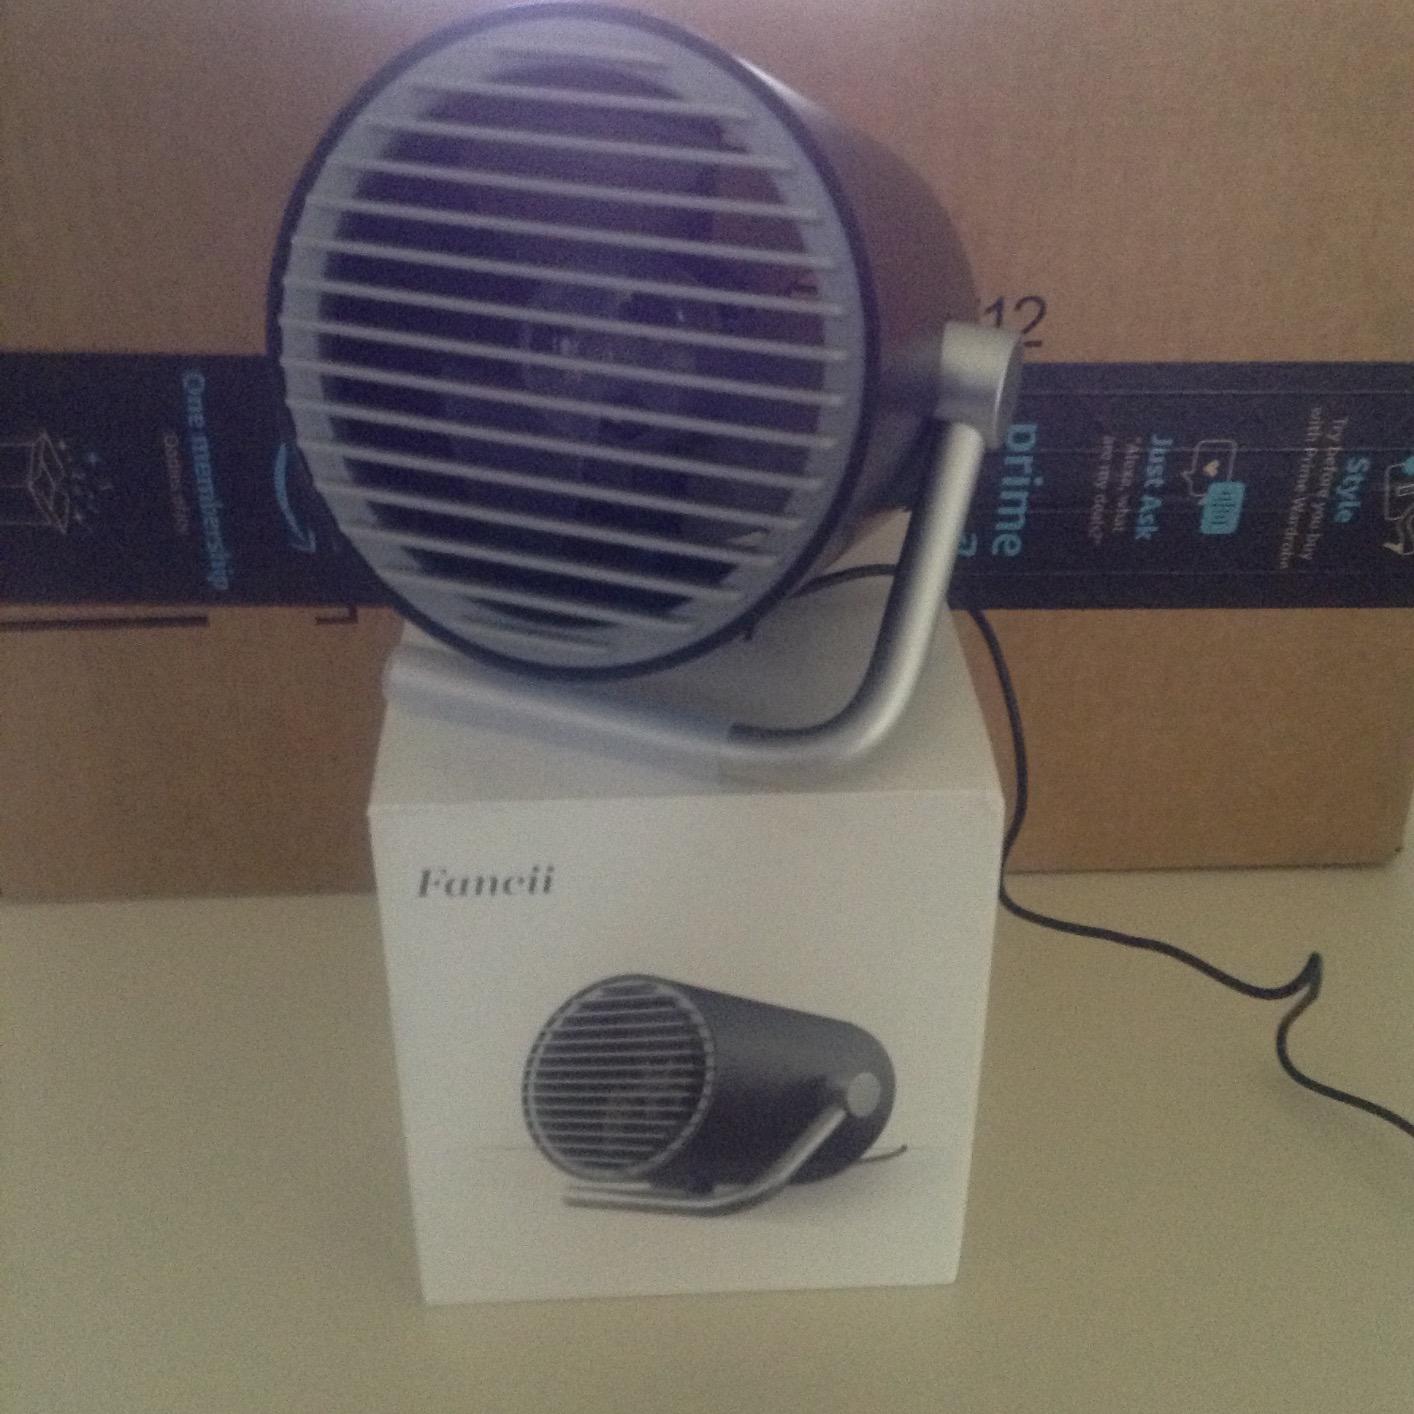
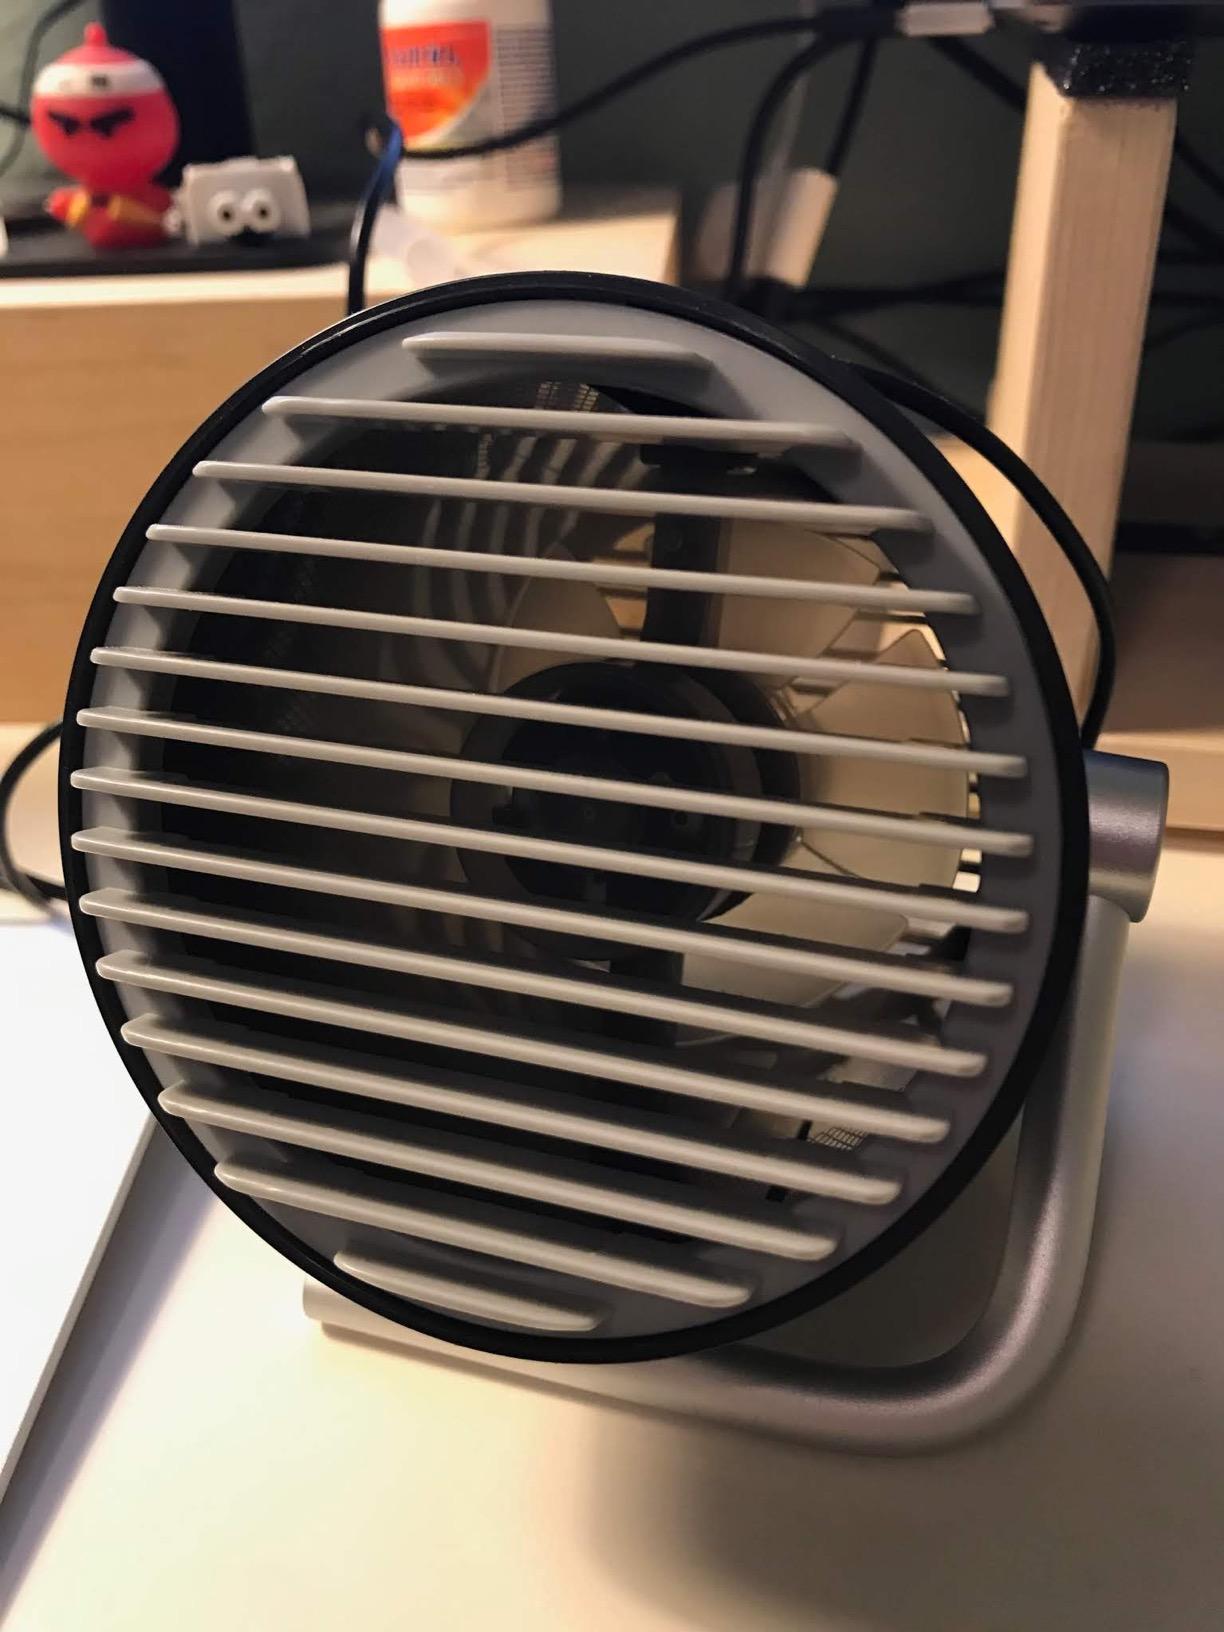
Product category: fan
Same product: yes